2009 swine flu pandemic in the United States

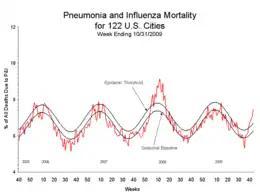
Pneumonia and influenza deaths in 122 US cities, 5 years through October 2009

The proportion of US deaths due to pneumonia and influenza climbed above the epidemic threshold in the 2007–2008 winter flu season but not in the 2008–2009 season. Although the 2009 H1N1 outbreak reached epidemic levels of infection early in 2009, it did not contribute to epidemic levels of pneumonia and influenza related deaths until October 2009.